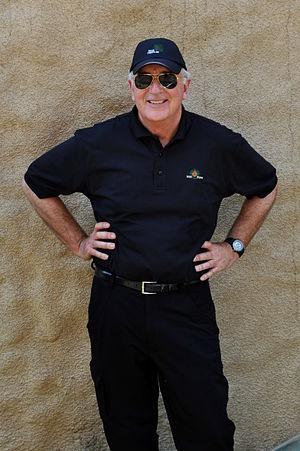
Steven Pressfield, né en septembre 1943 à Port-d'Espagne, est un écrivain et scénariste américain dont les œuvres les plus connues mettent en scène des conflits antiques.